Sarah Althea Hill

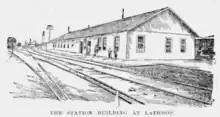
Lathrop, California rail road station in 1889

When David and Althea Terry were released from jail, they returned to Fresno. On August 14, 1889, they boarded a train in Fresno on which unknown to them Field and Neagle were returning from Los Angeles. At 7:10 am, all of the passengers disembarked the train to eat breakfast in the railroad station dining room at Lathrop, California. The conductor immediately sent word to Constable Walker that both men were on board and requested that he come at once to the railroad station, but he couldn't be found right away.